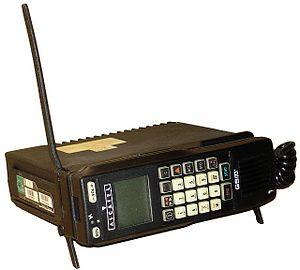
Global System for Mobile Communications est une norme numérique de seconde génération pour la téléphonie mobile. Le groupe de travail chargé de la définir a été établi en 1982 par la Conférence européenne des administrations des postes et télécommunications.